Salmon cannery

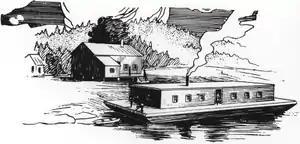
The first salmon cannery was established in North America in 1864 on a barge in the Sacramento River.

A salmon cannery is a factory that commercially cans salmon. It is a fish-processing industry that became established on the Pacific coast of North America during the 19th century, and subsequently expanded to other parts of the world that had easy access to salmon.